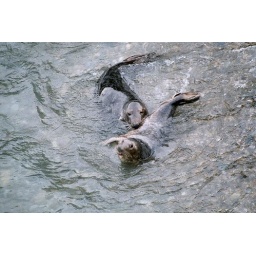
wild seals at wicklow head play and flirt in the water and on the pebble beach at Wicklow head in October.